Khuzdul

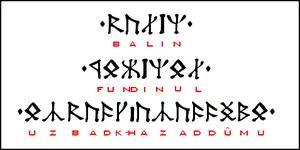

Tolkien wrote most of Khuzdul in the Latin alphabet, and in Cirth within Middle-earth. The dwarves had adopted the Cirth from the elves by the end of the first age, and made changes to their liking to represent the sounds of Khuzdul. There were two methods known of writing Khuzdul, "Angerthas Moria" when the dwarves still lived in Khazad-dûm before its fall, and "Angerthas Erebor" once they fled and further developed the Cirth when they settled at Erebor, The Lonely Mountain.